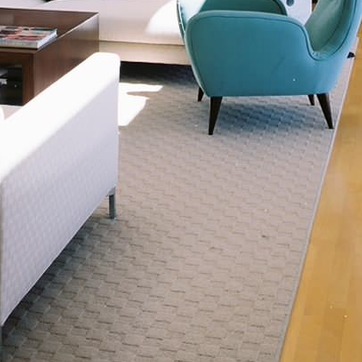
Material: carpet